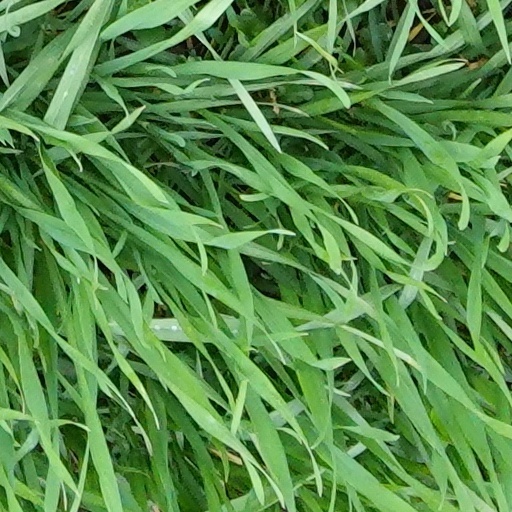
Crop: wheat